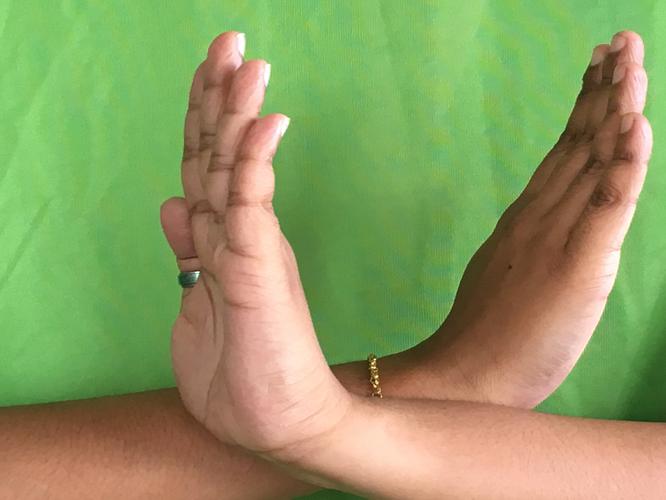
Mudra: Swastikam
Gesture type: double_hand